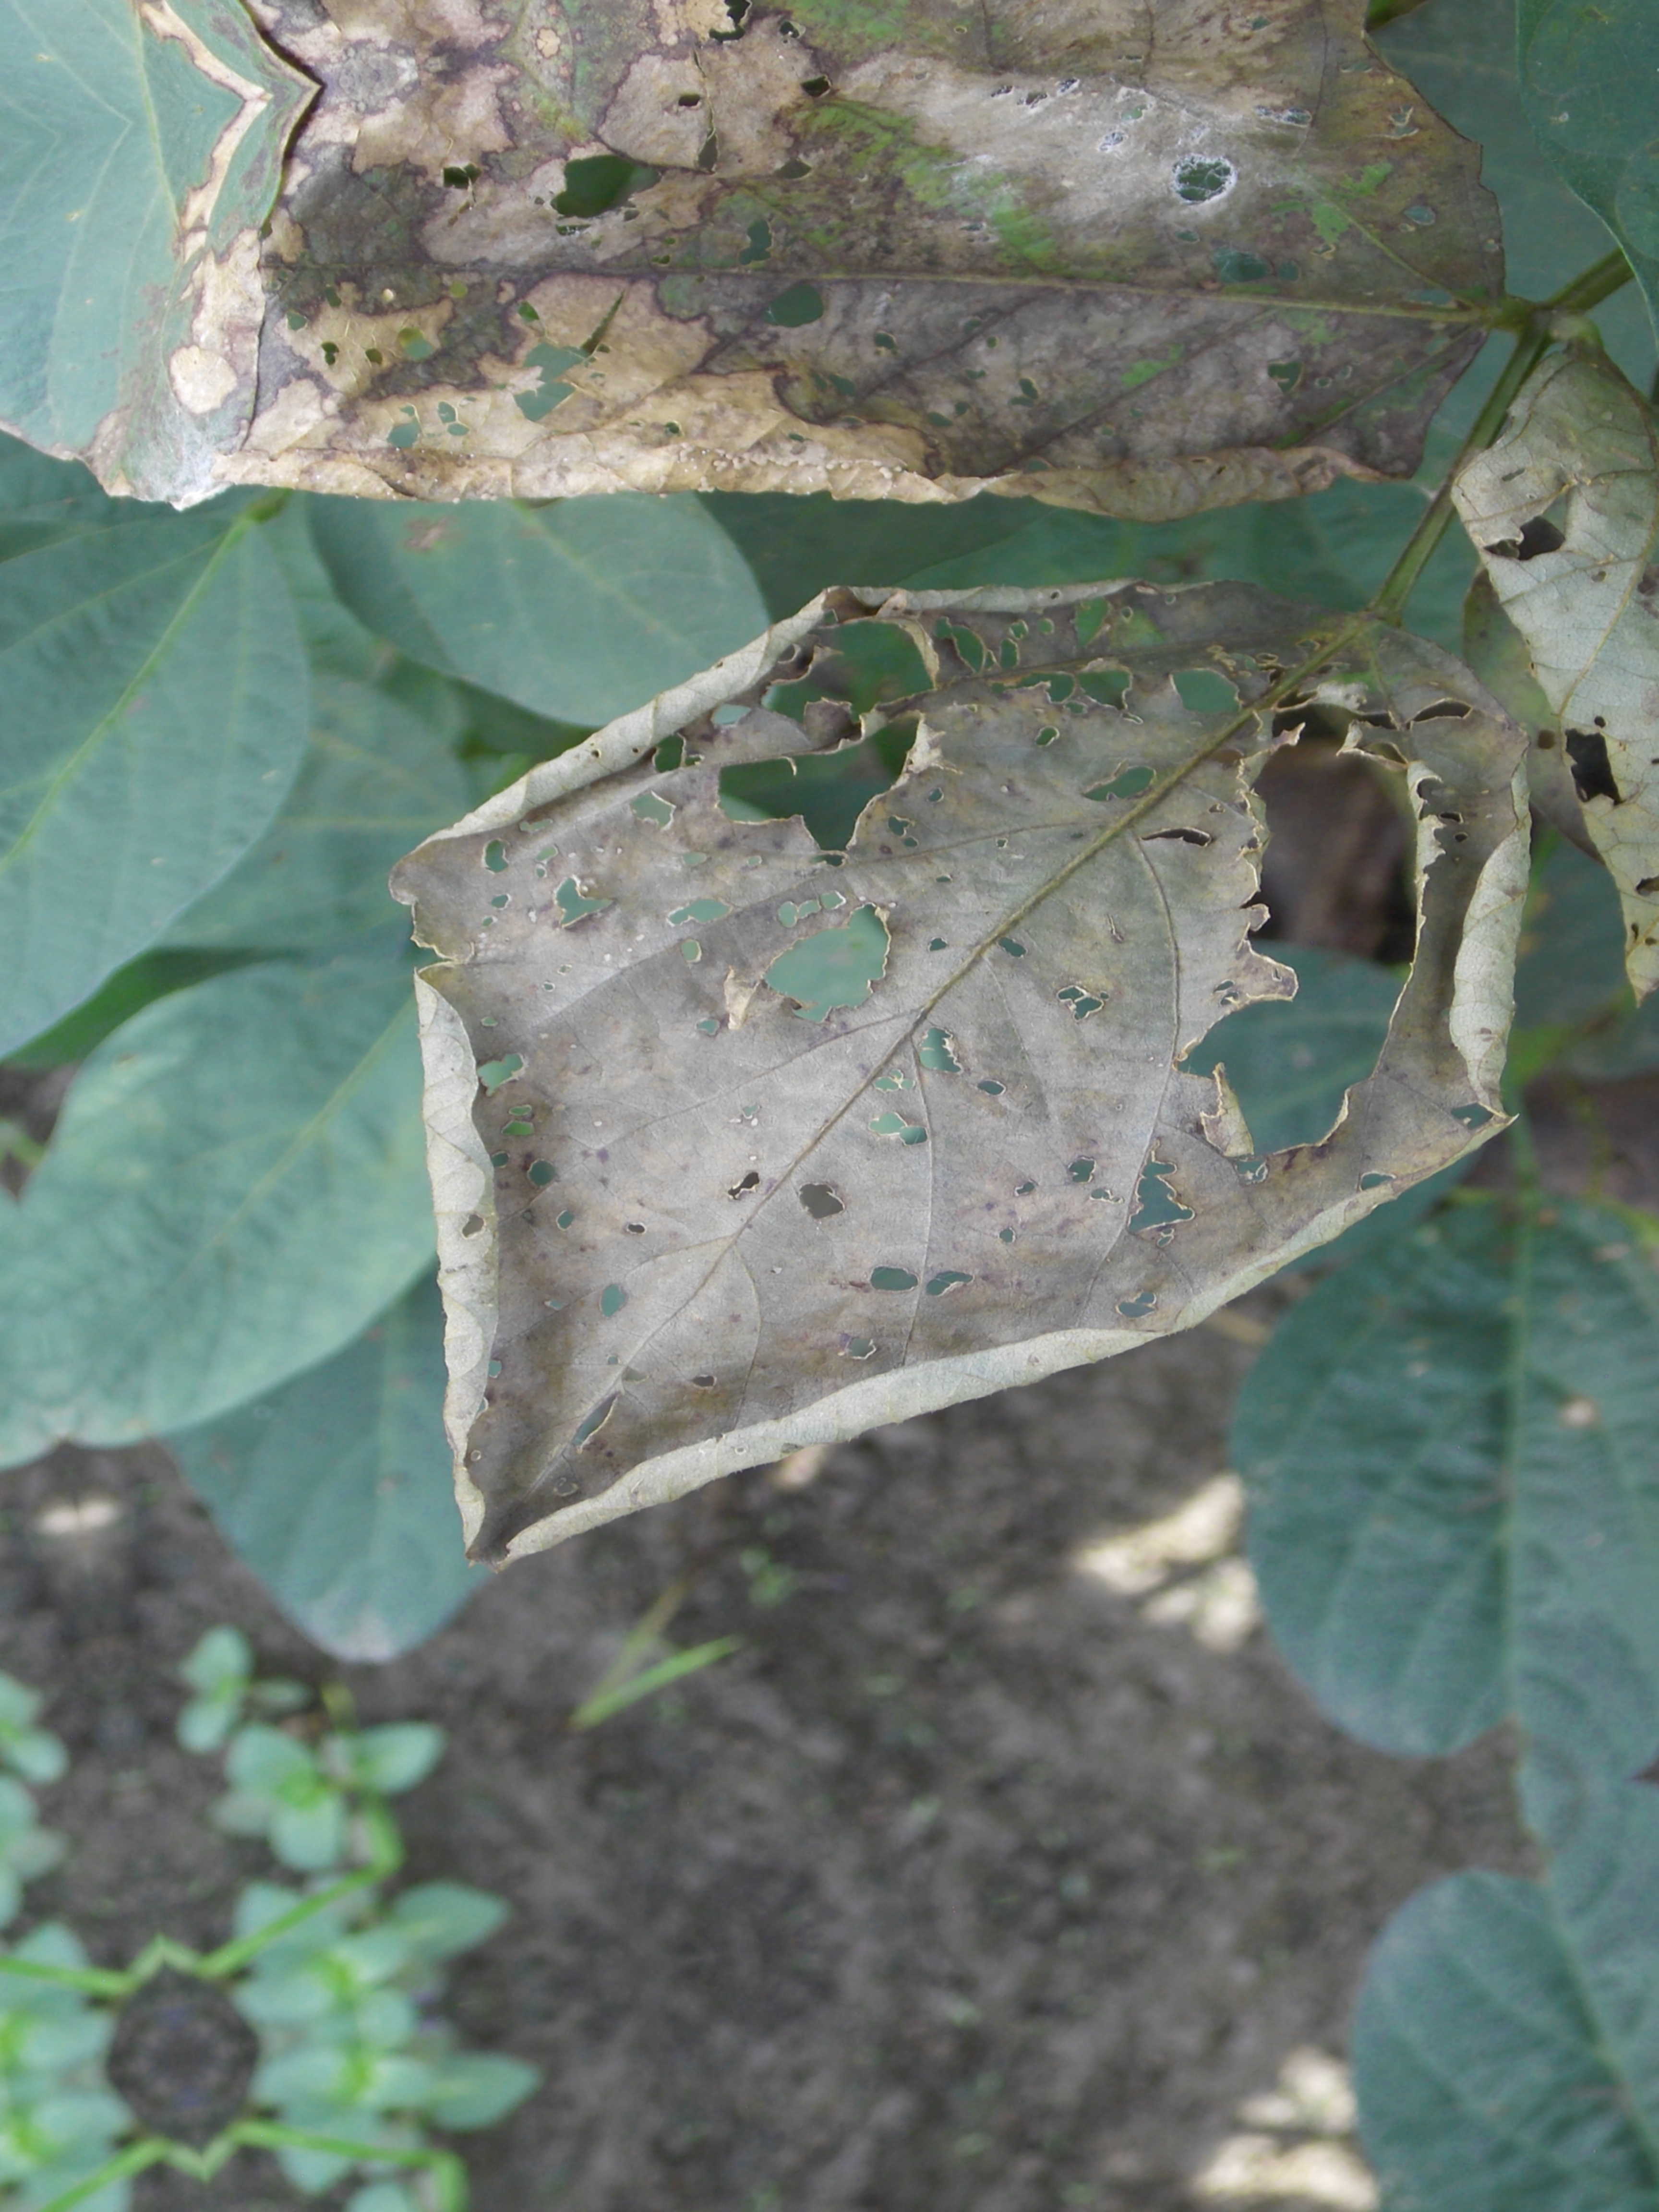
Label: Disease